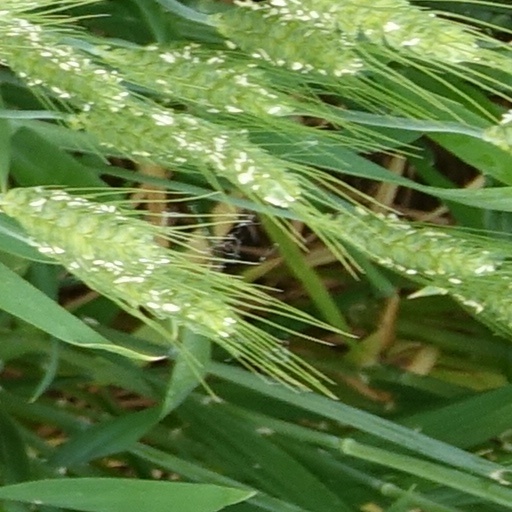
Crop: wheat